Virginia literature

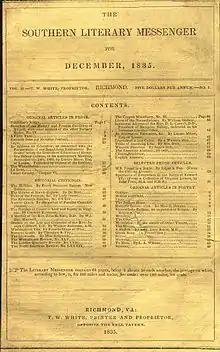
The cover of the December, 1835 issue of The Southern Literary Messenger magazine, published in Richmond, Virginia (VA), by T.W. White. Included in this issue is "'M.S. Found in a Bottle"' by Edgar Allan Poe.

John Smith later published "The Generall Historie of Virginia, New-England, and the Summer Isles" in 1624 which was divided into six sections spread across two volumes of work. The work further described British colonial efforts in Virginia, documenting the topography & geography of the region, recording observations of the spiritual practices, systems of law, and family life of the indigenous peoples, and categorising the native flora & fauna of the land. Smith also included a short and limited dictionary of the Algonquian language. Literary scholars note that Smith's themes and the writing itself influenced later Virginian literary texts and styles, as well as other Southern writers "from Twain and Melville to Barth and Pynchon".